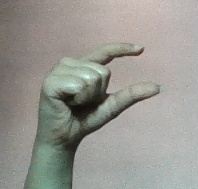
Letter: dal